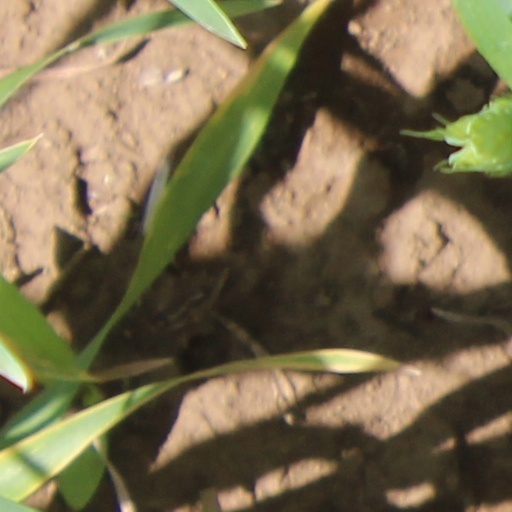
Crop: wheat